Old River, California

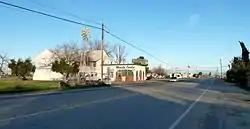
Old River

Old River is an unincorporated community and census-designated place (CDP) in Kern County, California. It is located southwest of Bakersfield, at an elevation of .